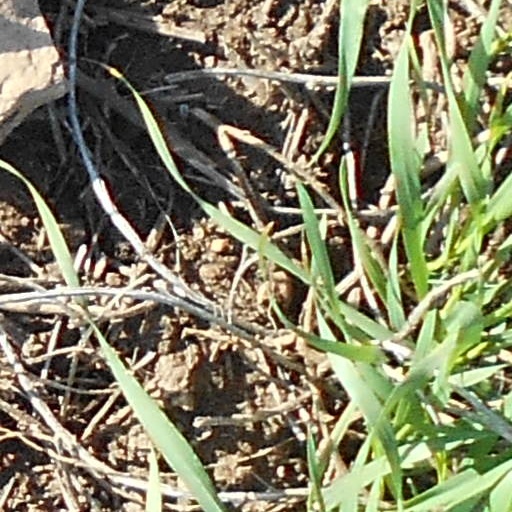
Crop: wheat